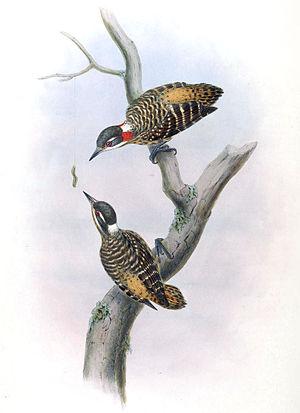
Le Pic de Temminck une espèce d'oiseau de la famille des Picidae. Le nom de cette espèce commémore l'ornithologue néerlandais Coenraad Jacob Temminck.